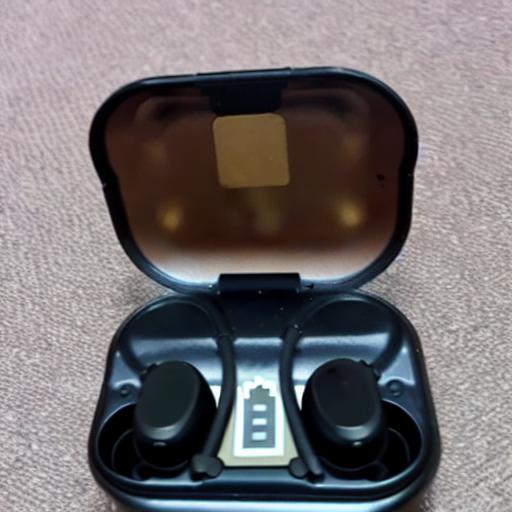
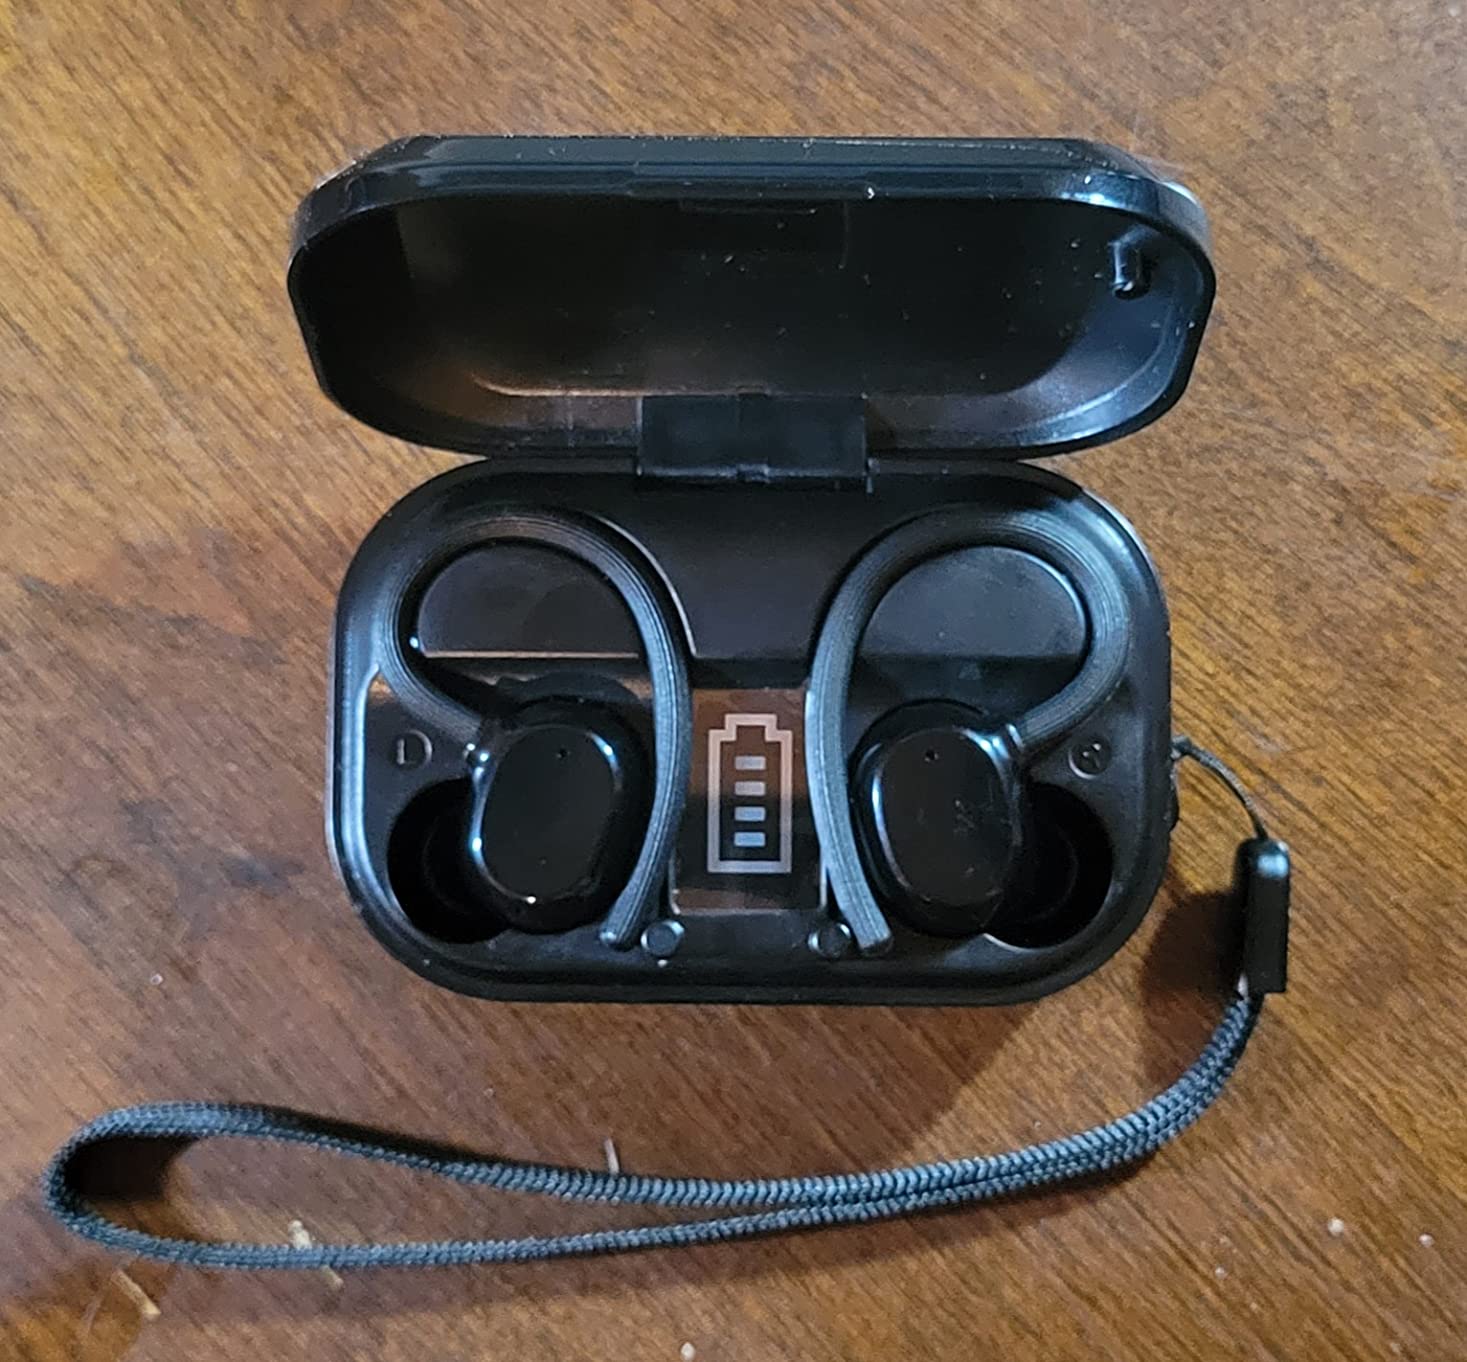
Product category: earbuds
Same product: no